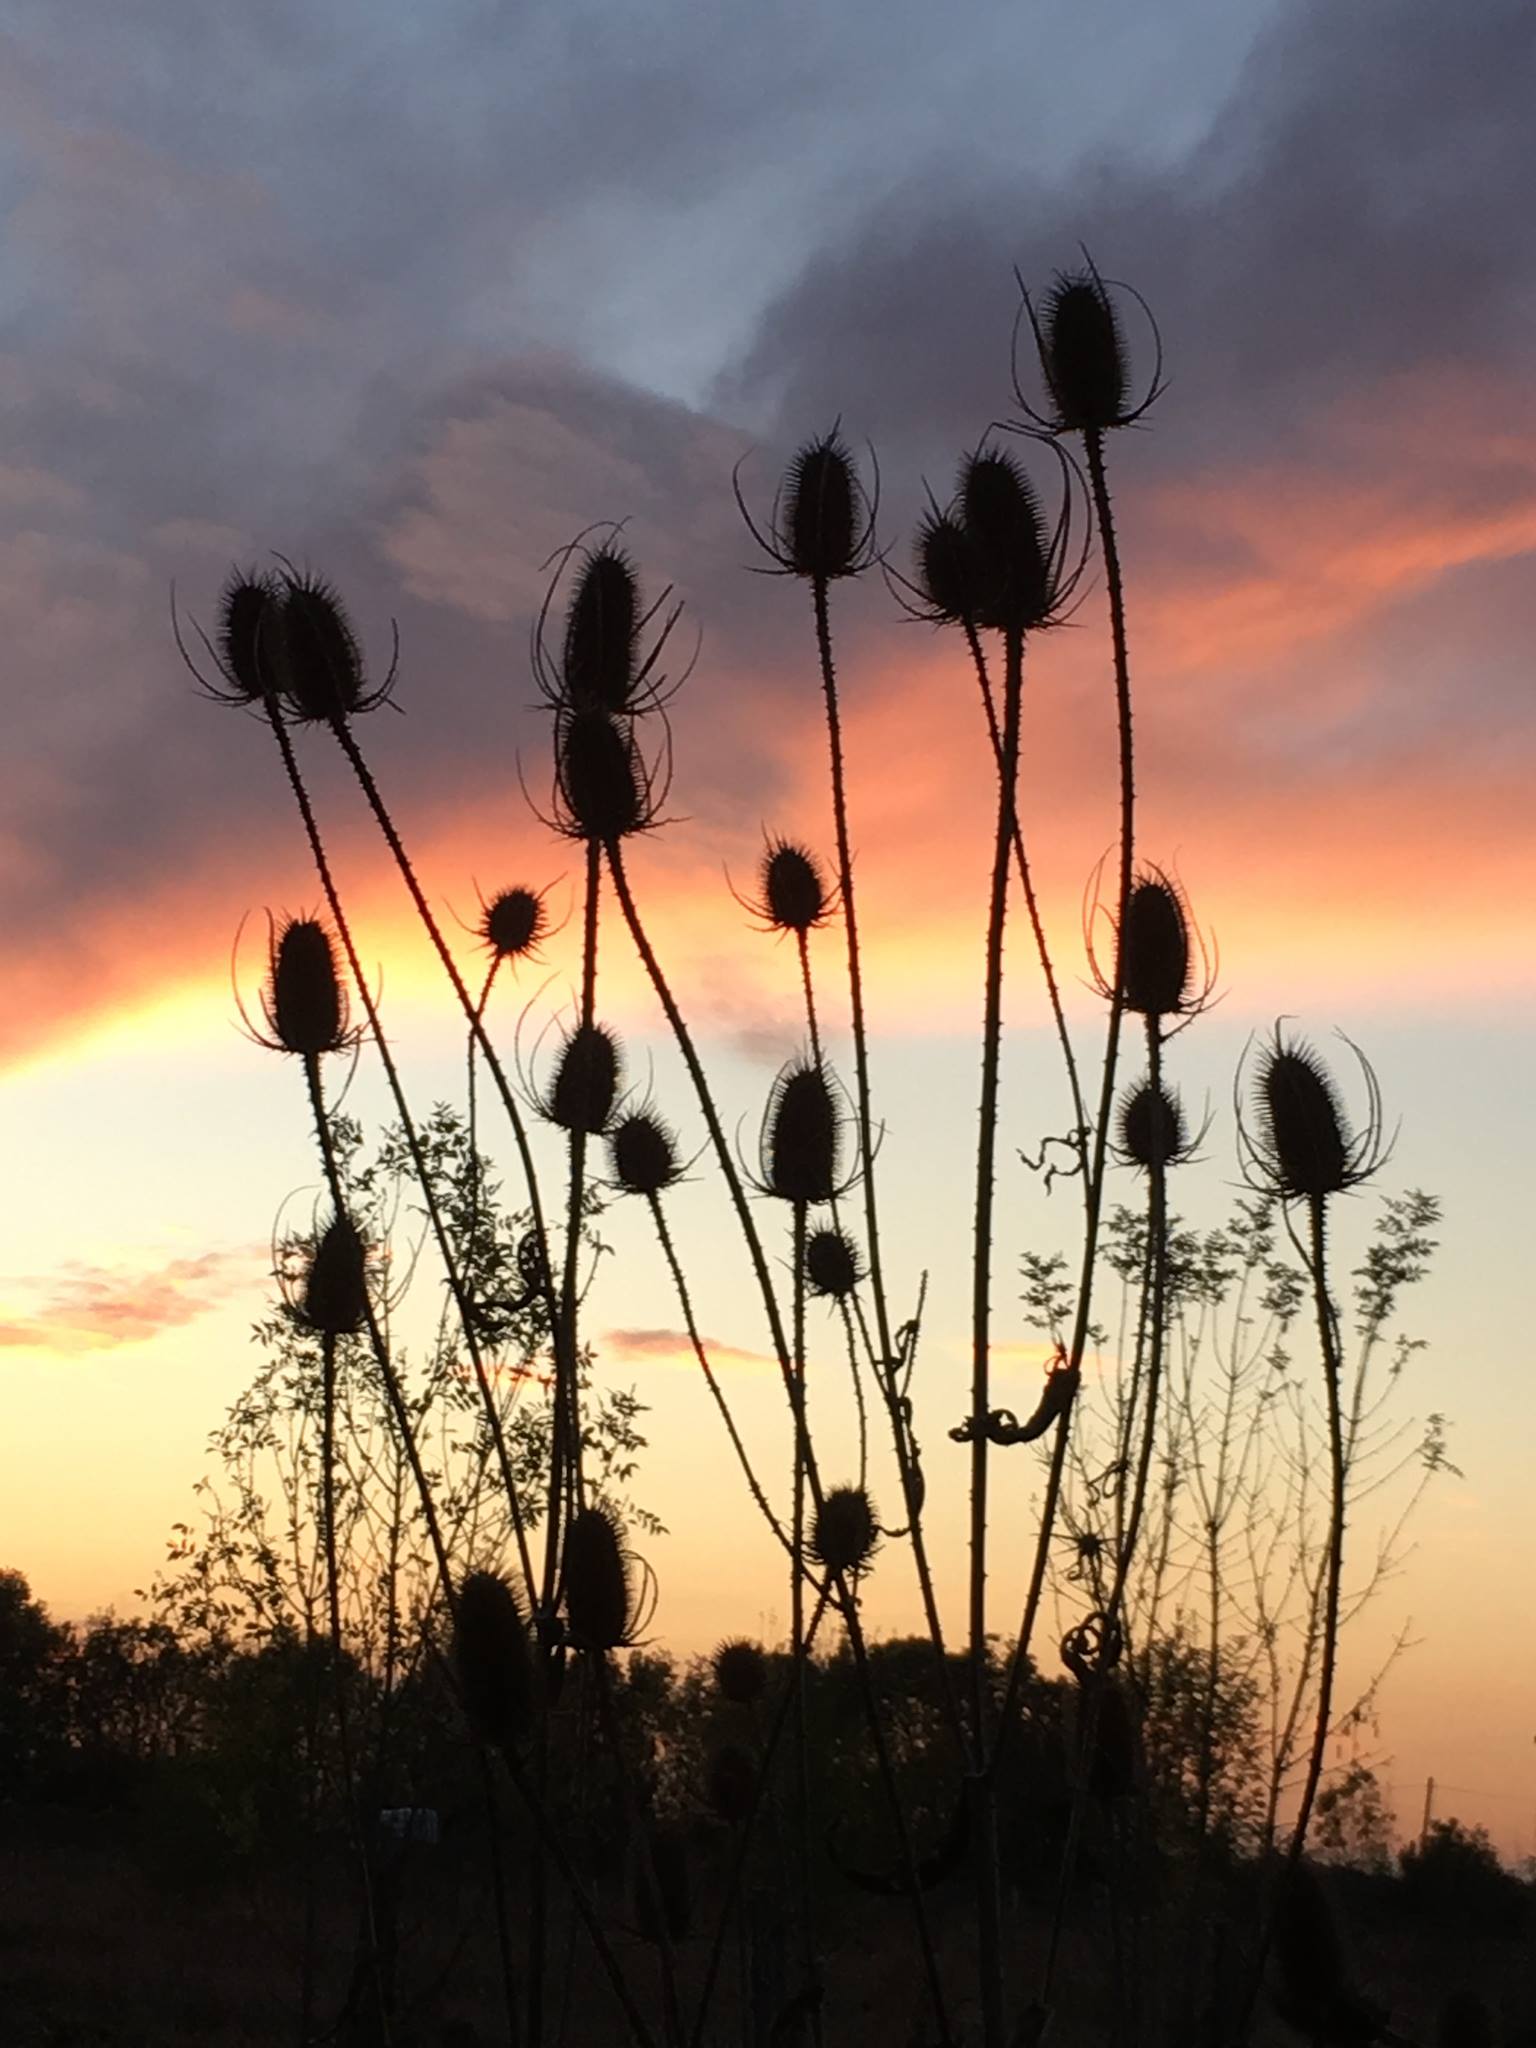
sunset, sky, nature, natural landscape, silhouette, plant, teasel, flower, morning, grass family, cloud, evening, sunrise, plant stem, horizon, wildflower, afterglow, dusk, grass, tree, landscape, prairie, photography, flowering plant, meadow, Heracleum plant, perennial plant